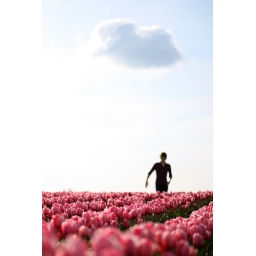
the only cloud in the sky